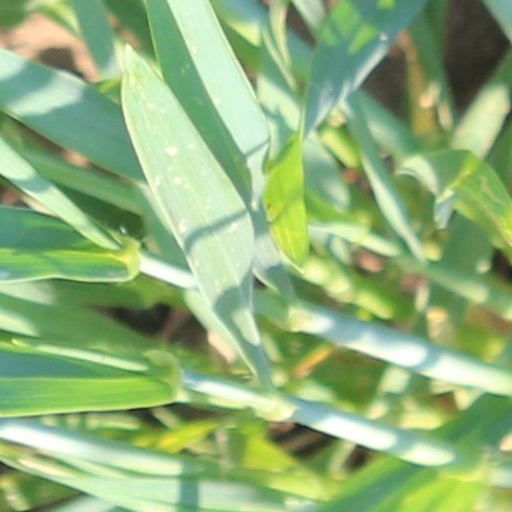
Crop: wheat